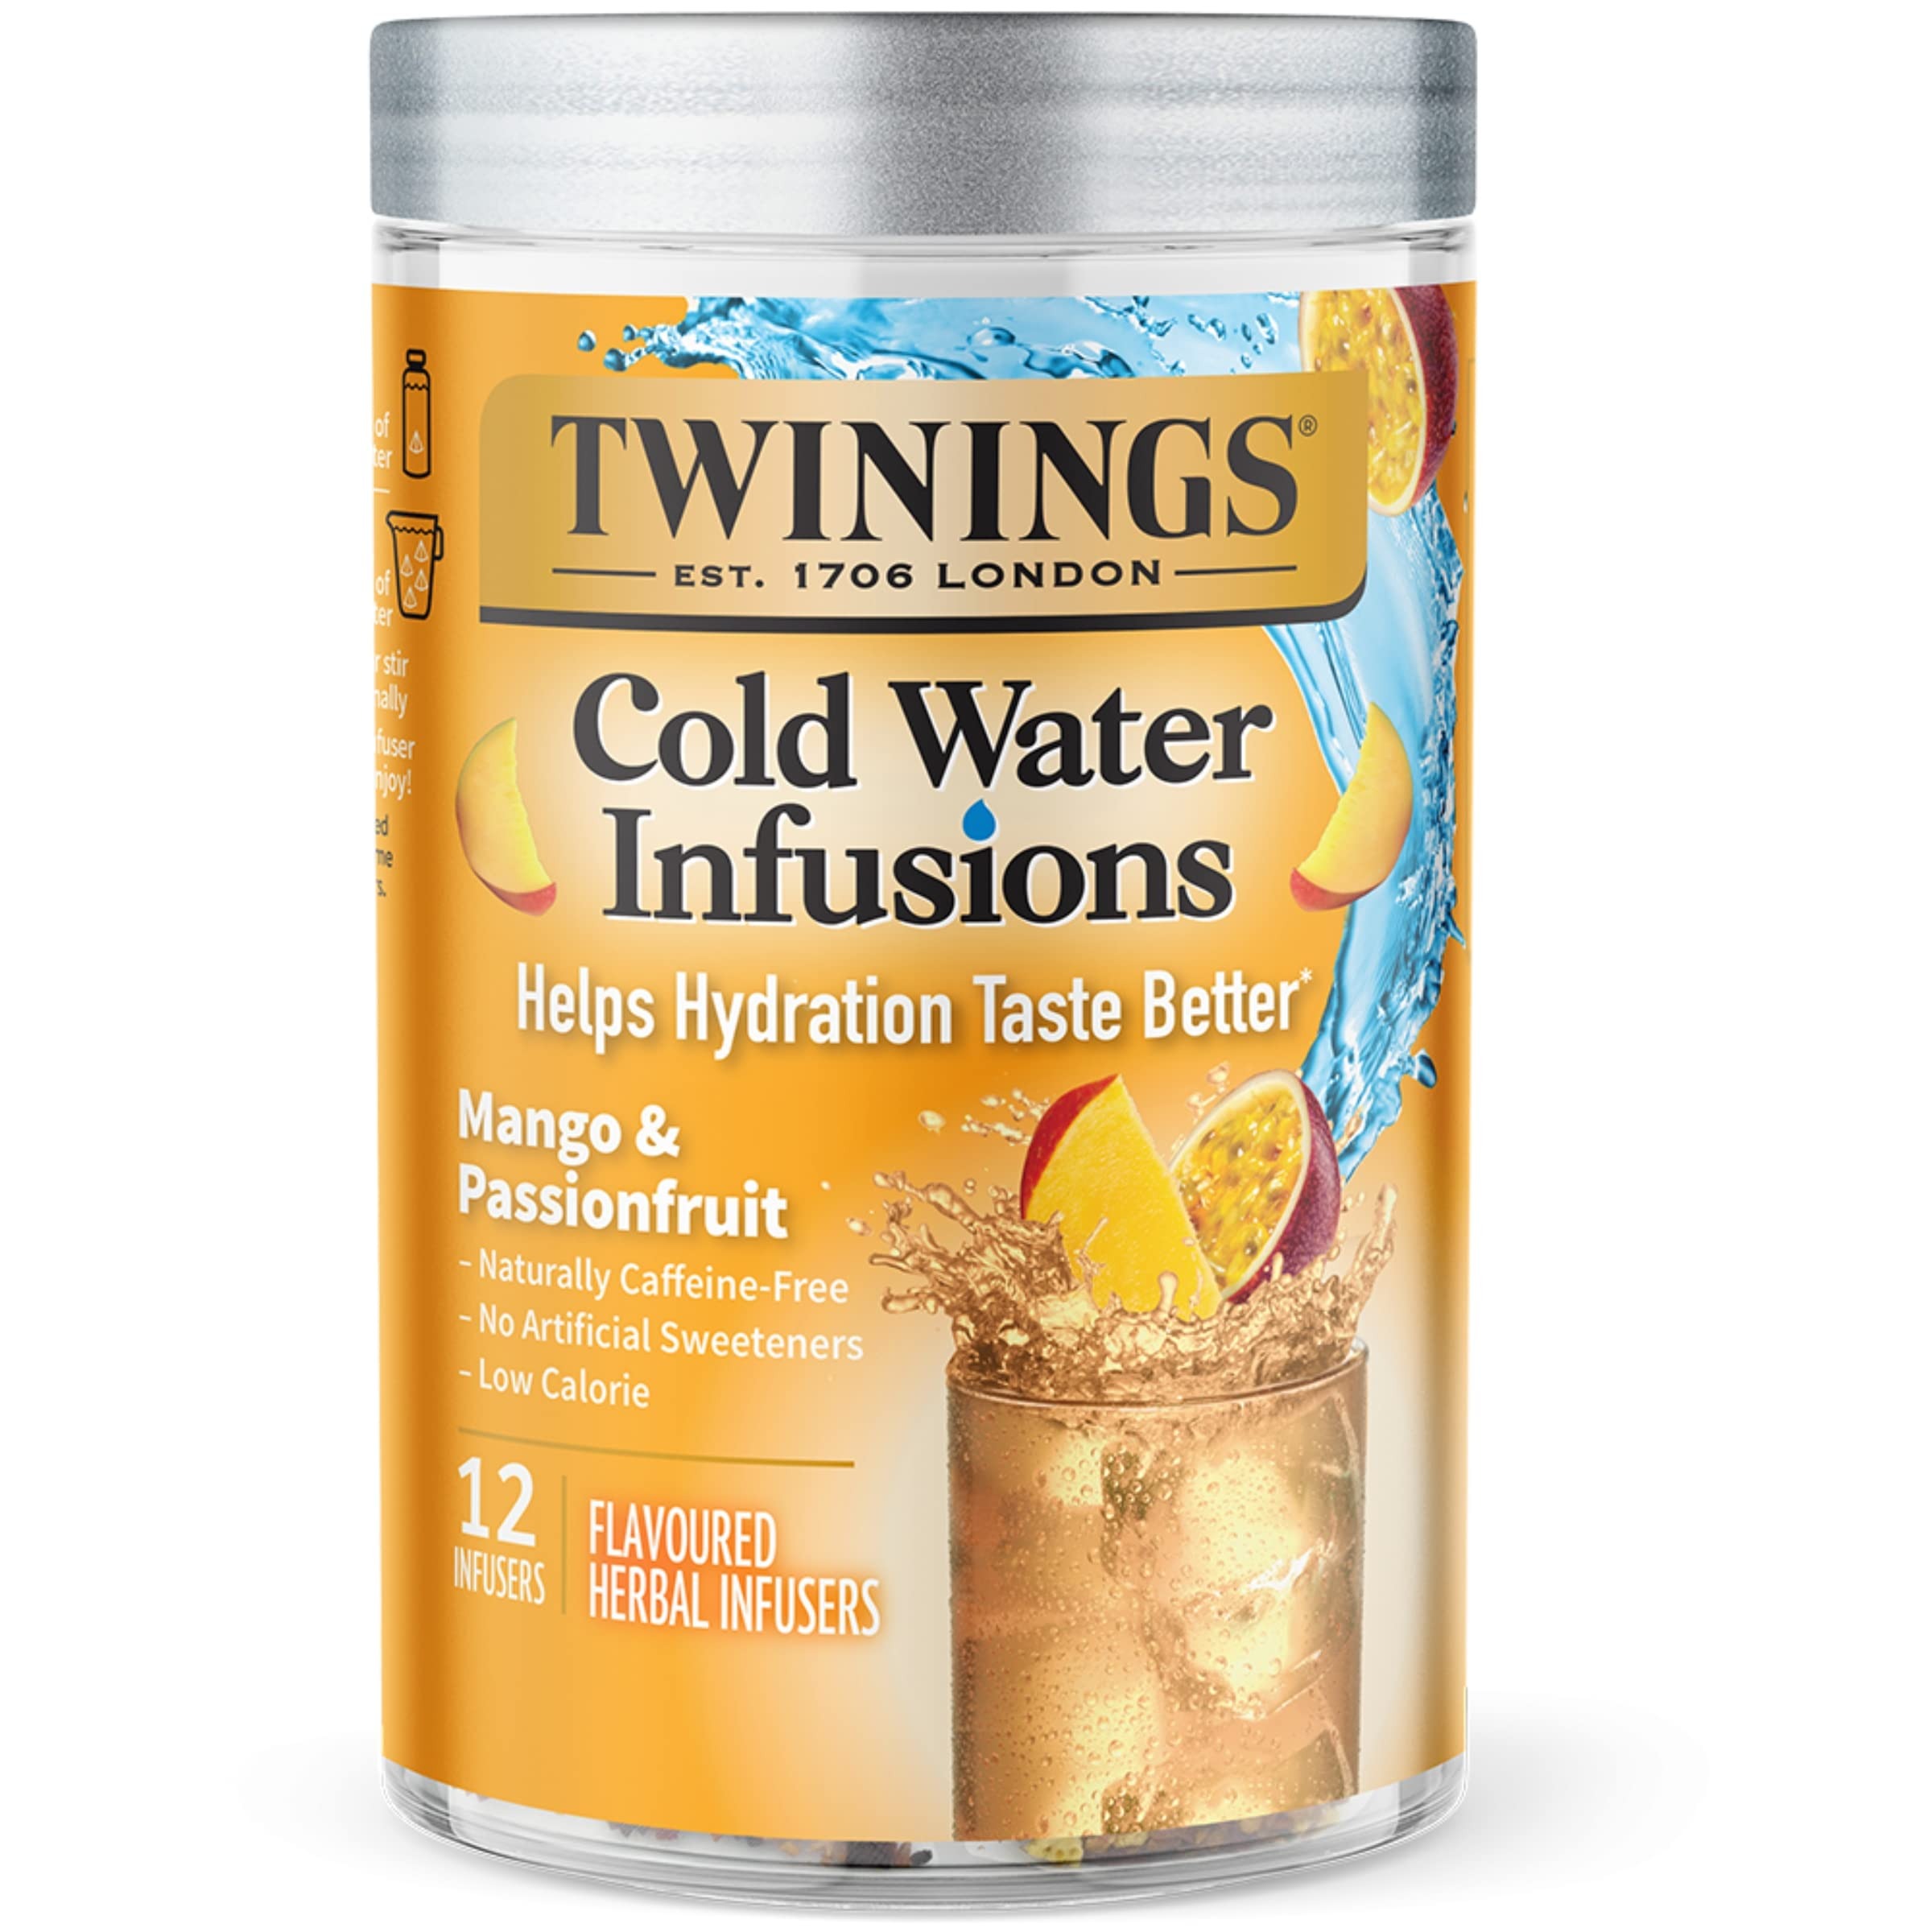
Item Name: Twinings Cold Infuse Flavored Water Enhancer, Mango & Passionfruit, 12 Infusers (Pack of 6)
Bullet Point 1: Packaging May Vary
Bullet Point 2: FRESH FLAVOR: Six canisters of 12 Mango & Passionfruit flavored cold water enhancers. Liven up your water the easy way. Just drop in your bottle and go
Bullet Point 3: ONLY THE FINEST QUALITY: Our expert blenders source only the finest leaves cultivated to our exacting standards by trusted growers around the world. From these tea gardens we hand-select the leaves that will shape your next Twinings moment
Bullet Point 4: MANGO & PASSIONFRUIT: A delicious southern hemisphere blend of passionfruit and mango, brought together to bring just a hint of flavor to your cold water
Bullet Point 5: RICH HISTORY: In 1706 Thomas Twining began selling fine tea from an English storefront in The Strand, London. Today, Twinings still sells teas from the original store and in more than 100 countries throughout the world
Bullet Point 6: HAND SELECTED FOR YOUR HOME: Made without artificial ingredients, Twinings natural teas provide a wholesome tea experience. If you enjoy Bigelow Tea, Lipton Tea, Harney and Sons Tea, Davidsons Tea, or Prince of Peace Tea, try Twinings of London Tea
Value: 72.0
Unit: Count

Price: 14.99